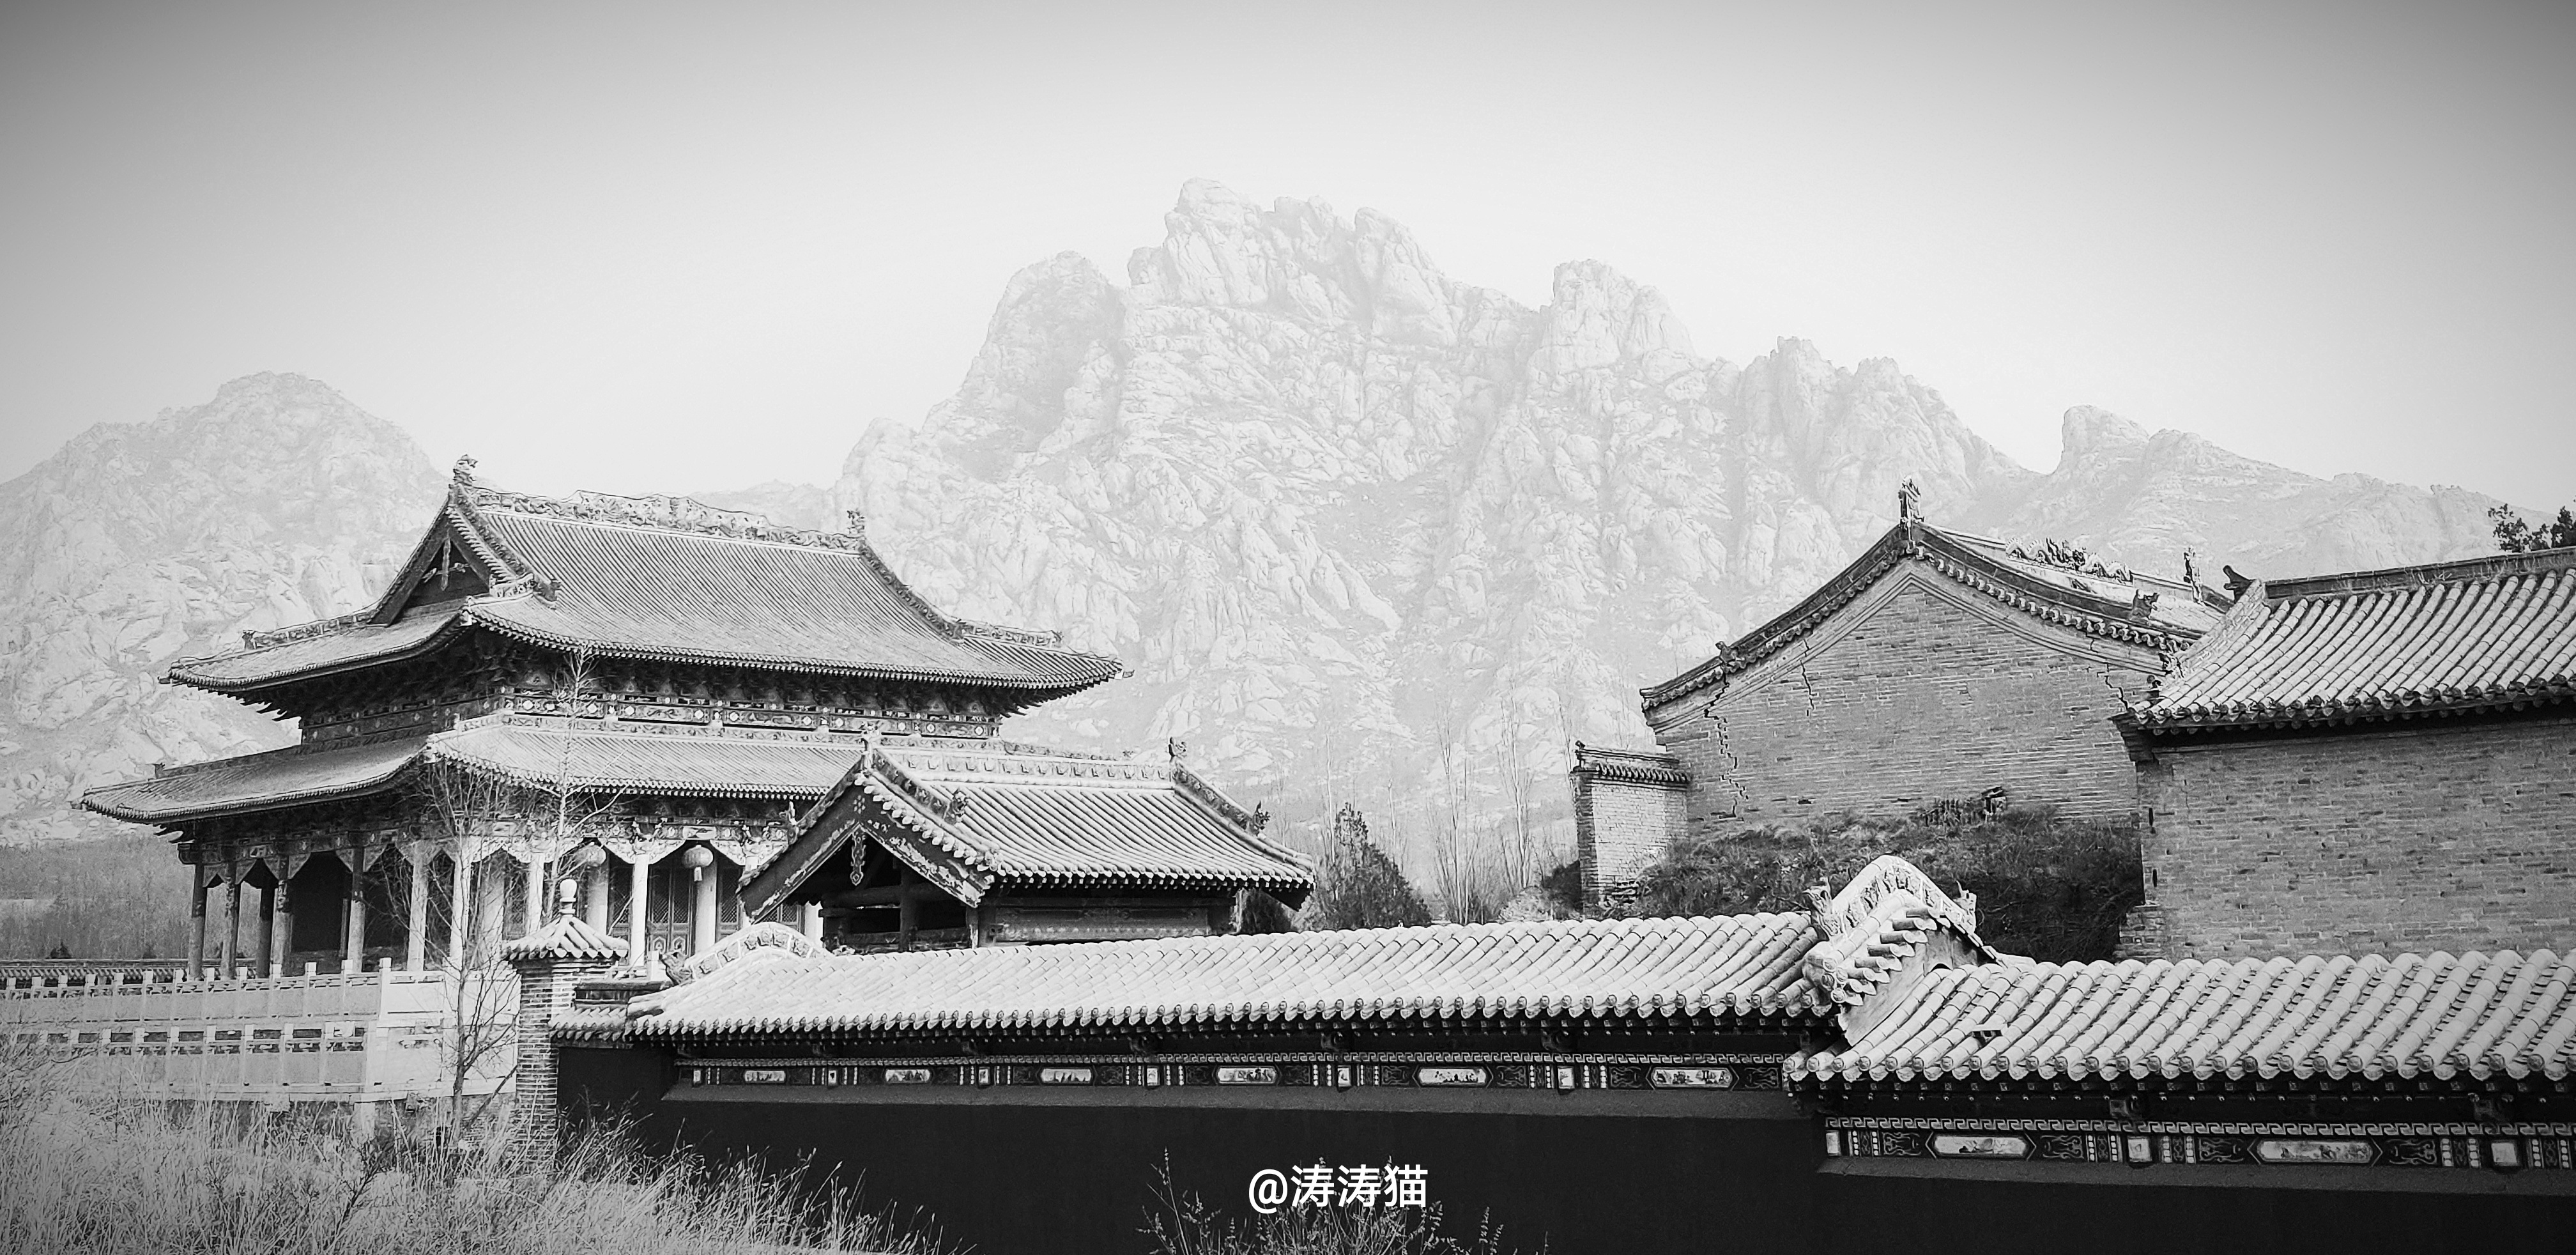
mountain, white, chinese architecture, roof, black and white, architecture, monochrome photography, monochrome, historic site, stock photography, photography, house, building, pagoda, japanese architecture, history, style